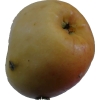
Label: Apple 14